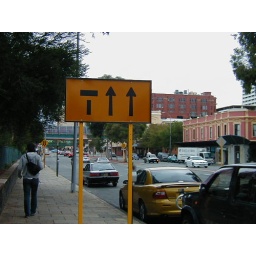
Traffic road sign in Perth